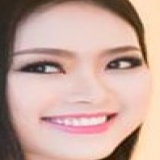
hoa hậu Nguyễn Thị Ánh Ngọc